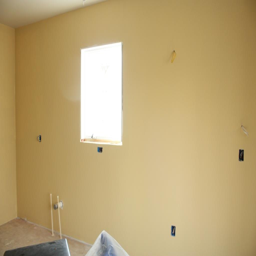
this wall will be mostly cabinets : grey on the bottom and white on the top .